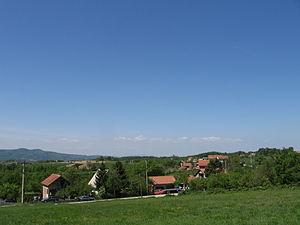
Velika Sugubina est un village de Serbie situé dans la municipalité de Pivara, district de Šumadija. Au recensement de 2011, il comptait 224 habitants.